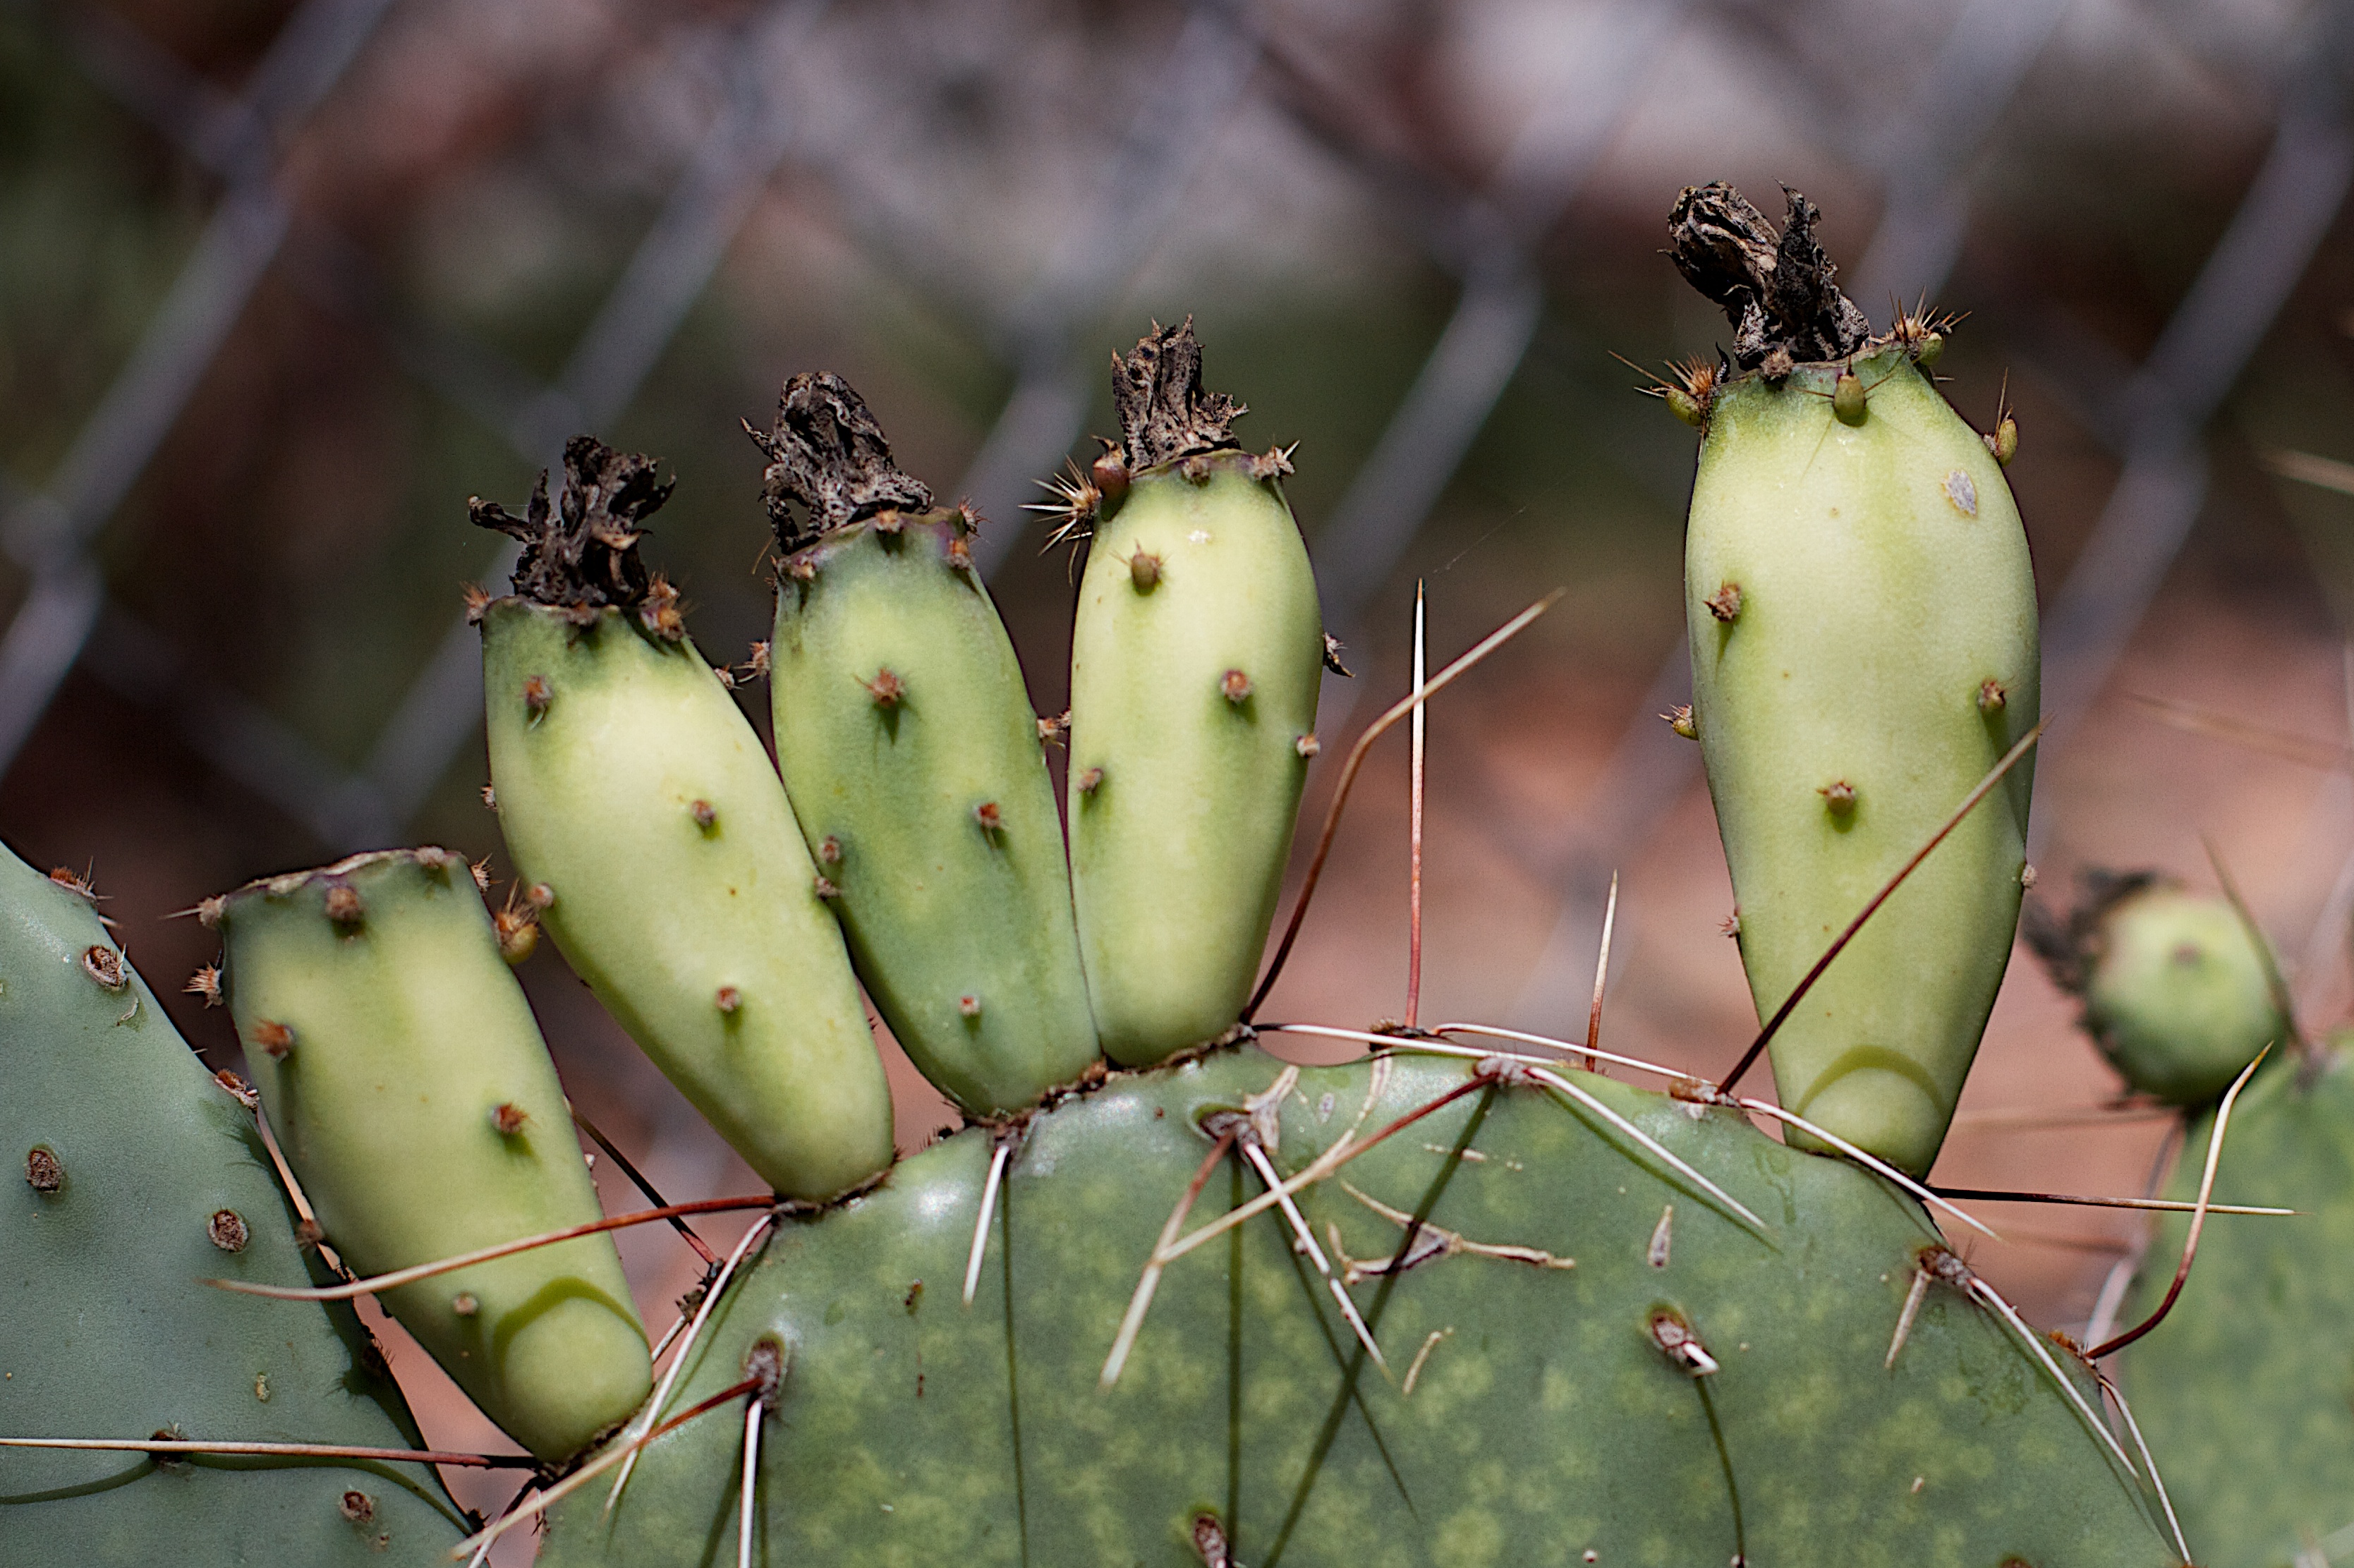
nature, cactus, plant, leaf, flower, green, produce, botany, flora, fauna, caryophyllales, macro photography, flowering plant, prickly pear, plant stem, land plant, thorns spines and prickles, hedgehog cactus, nopal, barbary fig, eastern prickly pear